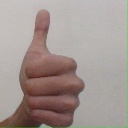
अक्षर: थ